Coosa chiefdom

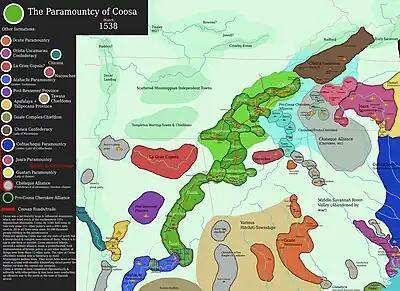
Map of the Paramount Chiefdom/Kingdom of Coosa in March 1538 (right before the De Soto expedition), along with its internal chiefdoms and neighboring states.

The Coosa Chiefdom was a powerful Native American paramount chiefdom in what are now Gordon and Murray counties in Georgia, in the United States. It was inhabited from about 1400 until about 1600, and dominated several smaller chiefdoms. The total population of Coosa's area of influence, reaching into present-day Tennessee and Alabama, has been estimated at 50,000.